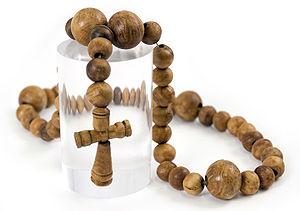
La Mary Rose était une caraque du début du XVIᵉ siècle, emblème de la Maison Tudor, qui faisait partie du programme naval du roi Henri VIII d'Angleterre. Après avoir servi durant 33 ans dans plusieurs guerres contre la France et l'Écosse et avoir été largement reconstruite en 1536, elle combattit pour la dernière fois le 19 juillet 1545. Alors qu'elle menait l'attaque contre les galères françaises, elle coula dans le Solent, le bras de mer séparant l'Angleterre de l'île de Wight, face au château de Southsea, dans lequel se trouvait Henri VIII. L'épave de la Mary Rose fut redécouverte en 1971 et une opération de sauvetage fut organisée en 1982. Celle-ci, l'un des projets les plus complexes et coûteux de l'histoire de l'archéologie maritime, permit de renflouer une grande section du navire et des milliers d'objets datant de la période des Tudors.